Ségreville

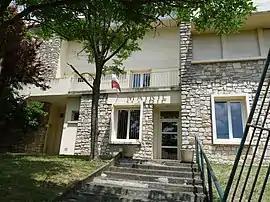
The town hall

Ségreville is a commune in the Haute-Garonne department in southwestern France.